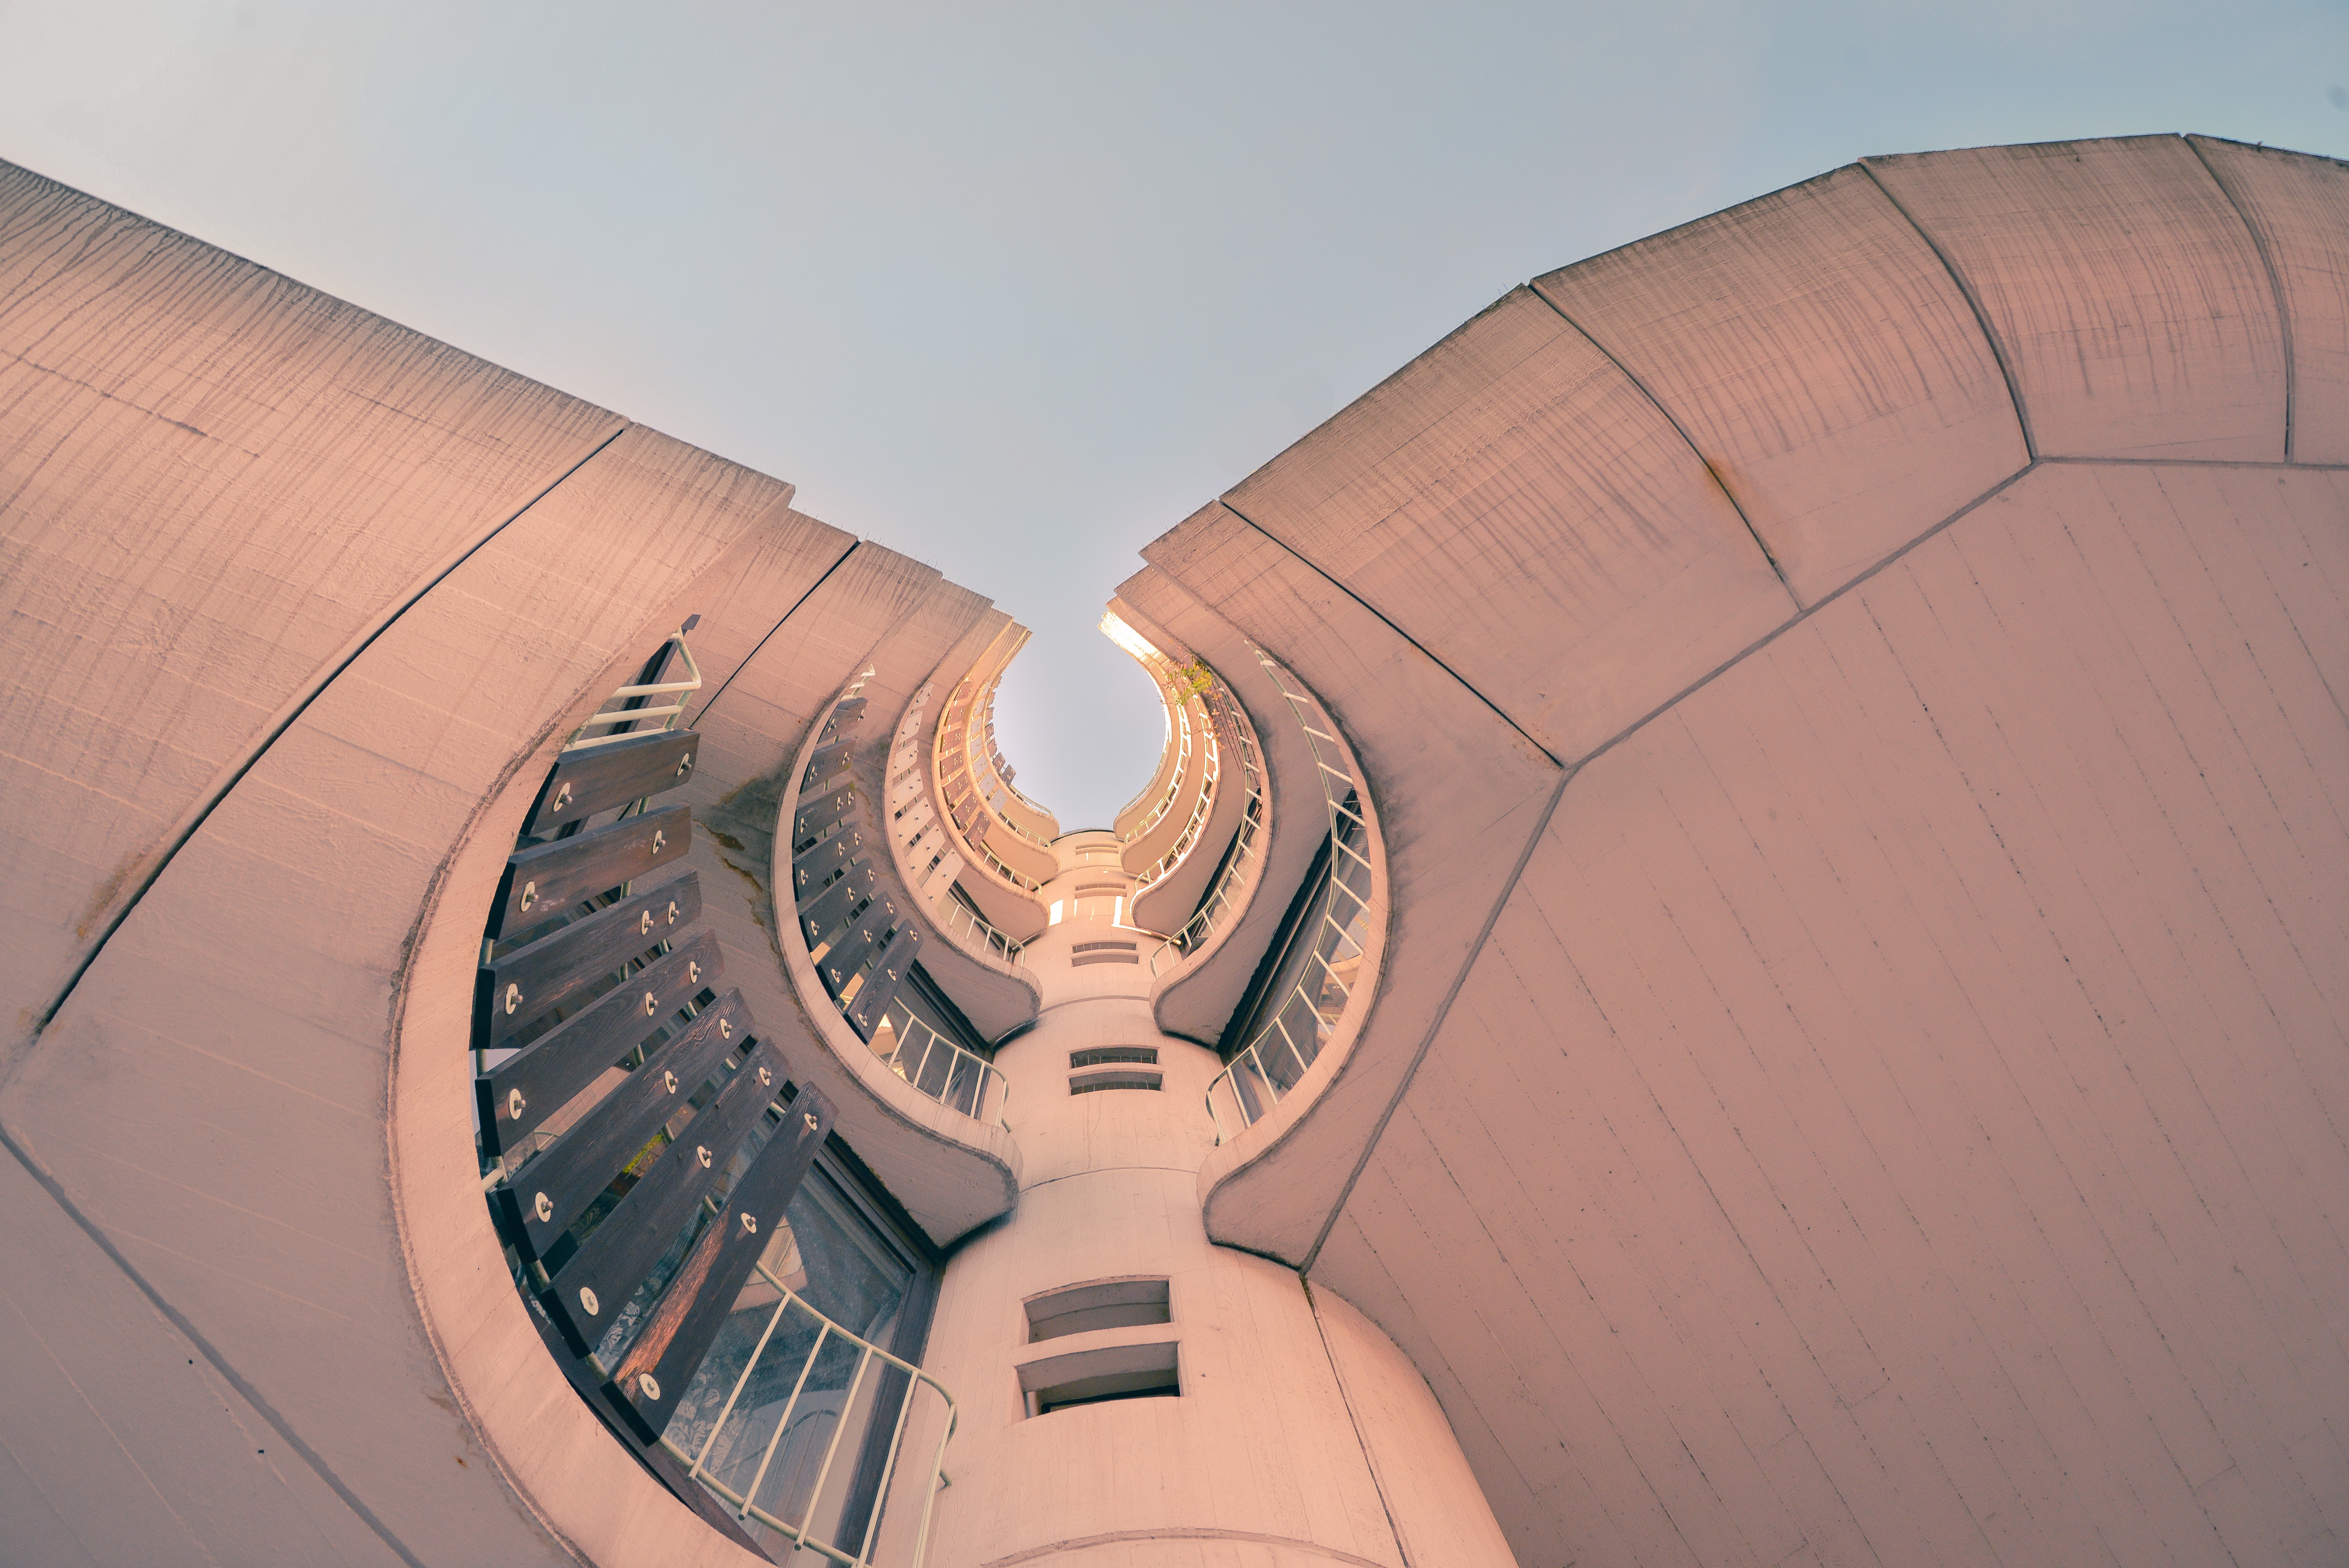
wing, architecture, structure, sky, spiral, perspective, building, balcony, ceiling, circle, sculpture, temple, symmetry, dome, shape, atmosphere of earth